Charles Gabriel Seligman

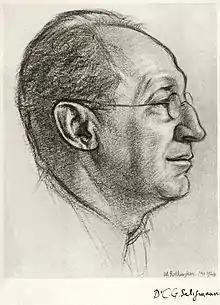
Portrait of Seligman, 1924

Seligman was an advocate and published literature for the Hamitic hypothesis, stating the Cushitic, Berber, and Egyptians were thought to have linage with the speculated, and later debunked, Caucasoid Hamitic people, categorically different to the denoted "Negroids" of Sub-Saharan Africa. His work in the 1920s and 1930s are now seen as white supremacist.